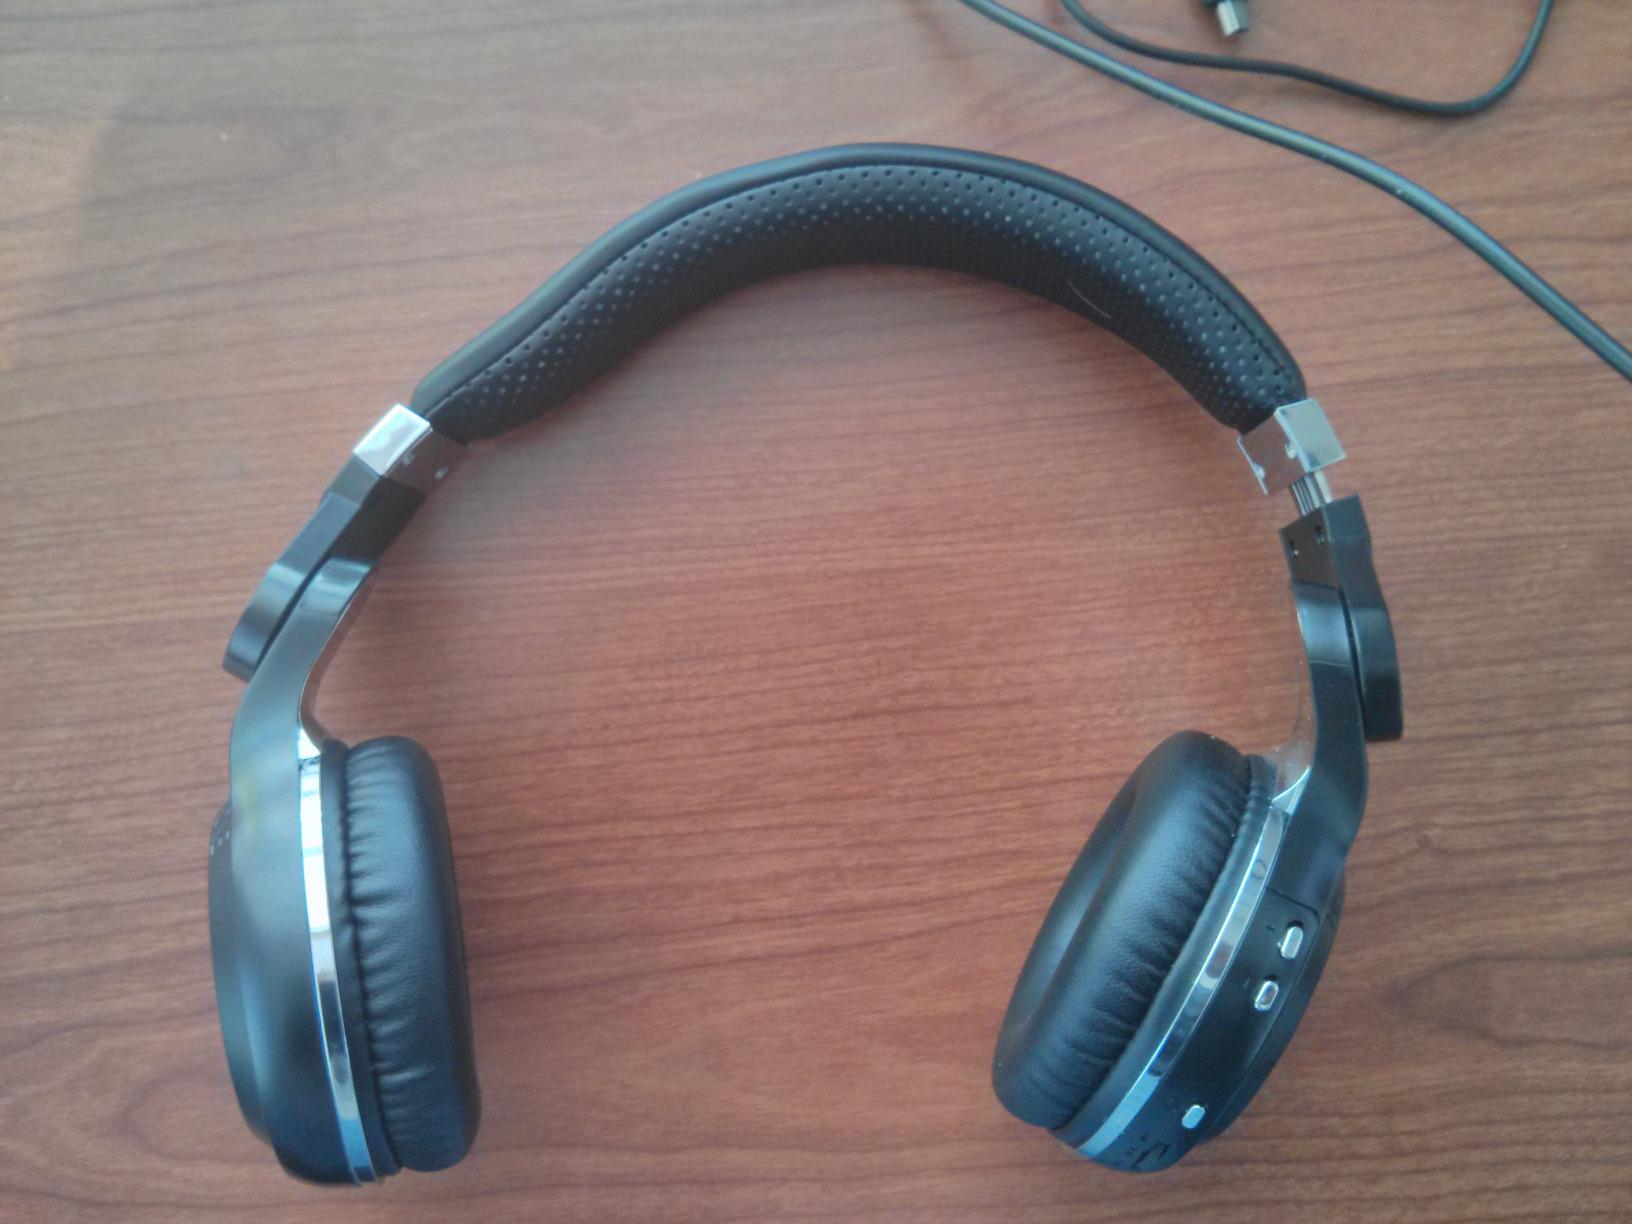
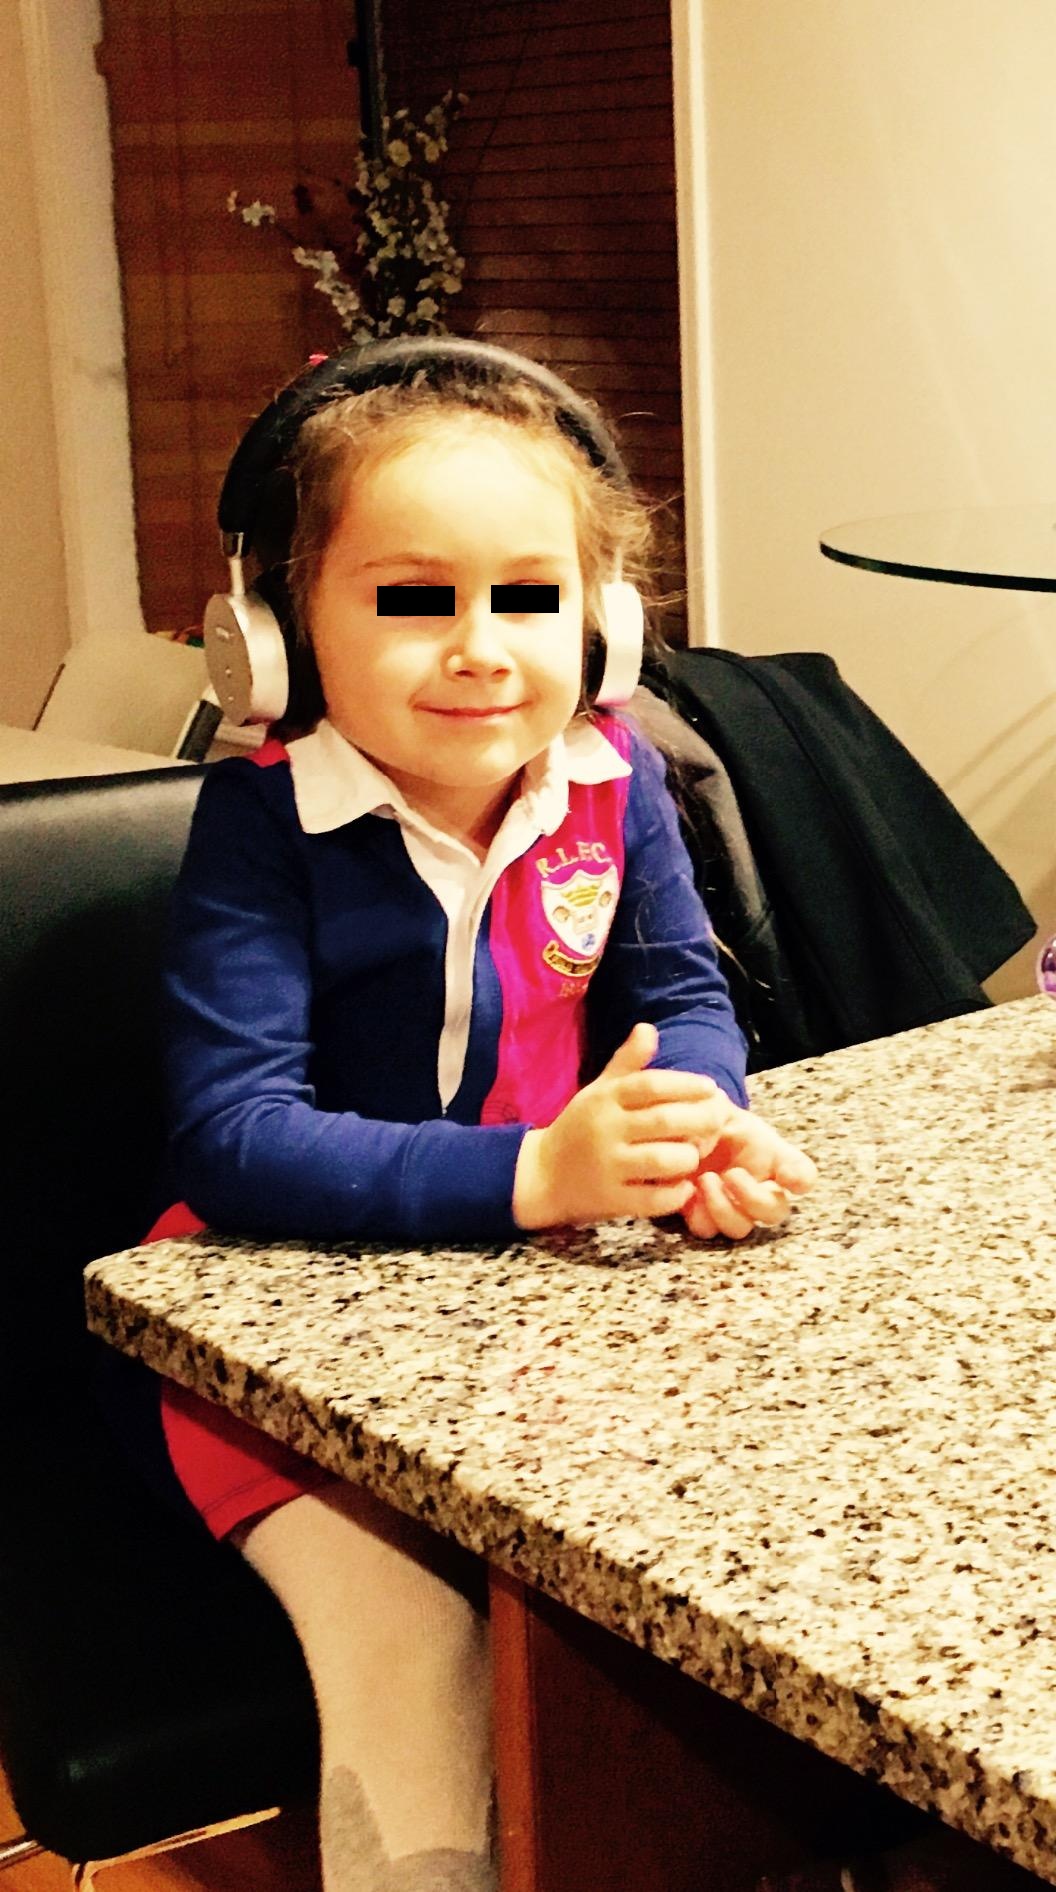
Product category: headphones
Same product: no